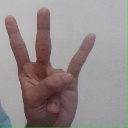
अक्षर: क्ष